Gina, Princess of Liechtenstein

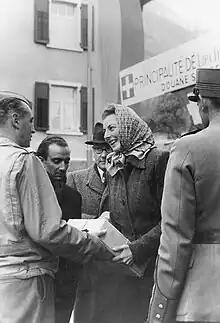
Princess Gina with Josef Hoop in French-occupied Feldkirch presenting gifts for the wounded to the French city commander, 1945.

During World War II, Princess Gina had concerns for prisoners of war and travelling by bicycle when the country suffered a gasoline shortage. When the war ended in 1945, Princess Gina helped the refugees by making soup and bathing children on the national border at Schaanwald. On 22 June 1945, at her initiative, the Liechtenstein Red Cross was founded, and she was president from 1945 to 1985 and became honorary president in 1985. The following year, she founded a counseling center for mothers in Liechtenstein. In 1948, the Liechtenstein Red Cross's family welfare organization was founded. In 1956, Princess Gina opened the Red Cross's first children's home in Triesen. In 1972, the Red Cross's rescue service was established.